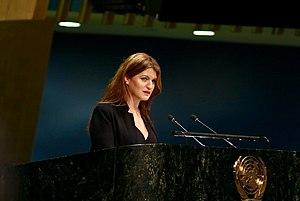
Marlène Schiappa, Secrétaire d'Etat auprès du Premier ministre, chargée de l'Egalité entre les femmes et les hommes et de la Lutte contre les discriminations, à la tribune de l'ONU lors de l'ouverture de la 63e session de la conférence sur la condition féminine en mars 2019.